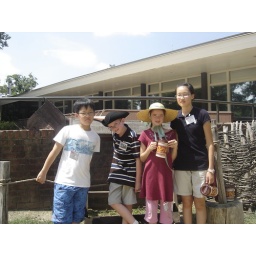
The gang, standing next to the punishment horse used by the Revolutionary Regiments.